Wasp (character)

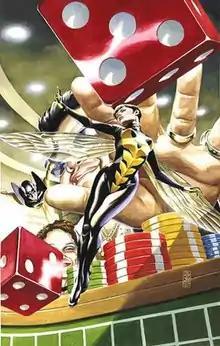
Janet van Dyne as Wasp on the cover of "The Avengers" #71 (November 2003). Art by J. G. Jones

The Wasp (Janet van Dyne) is a character appearing in American comic books published by Marvel Comics. Created by Stan Lee, Ernie Hart, and Jack Kirby, the character first appeared in "Tales to Astonish" #44 (June 1963).